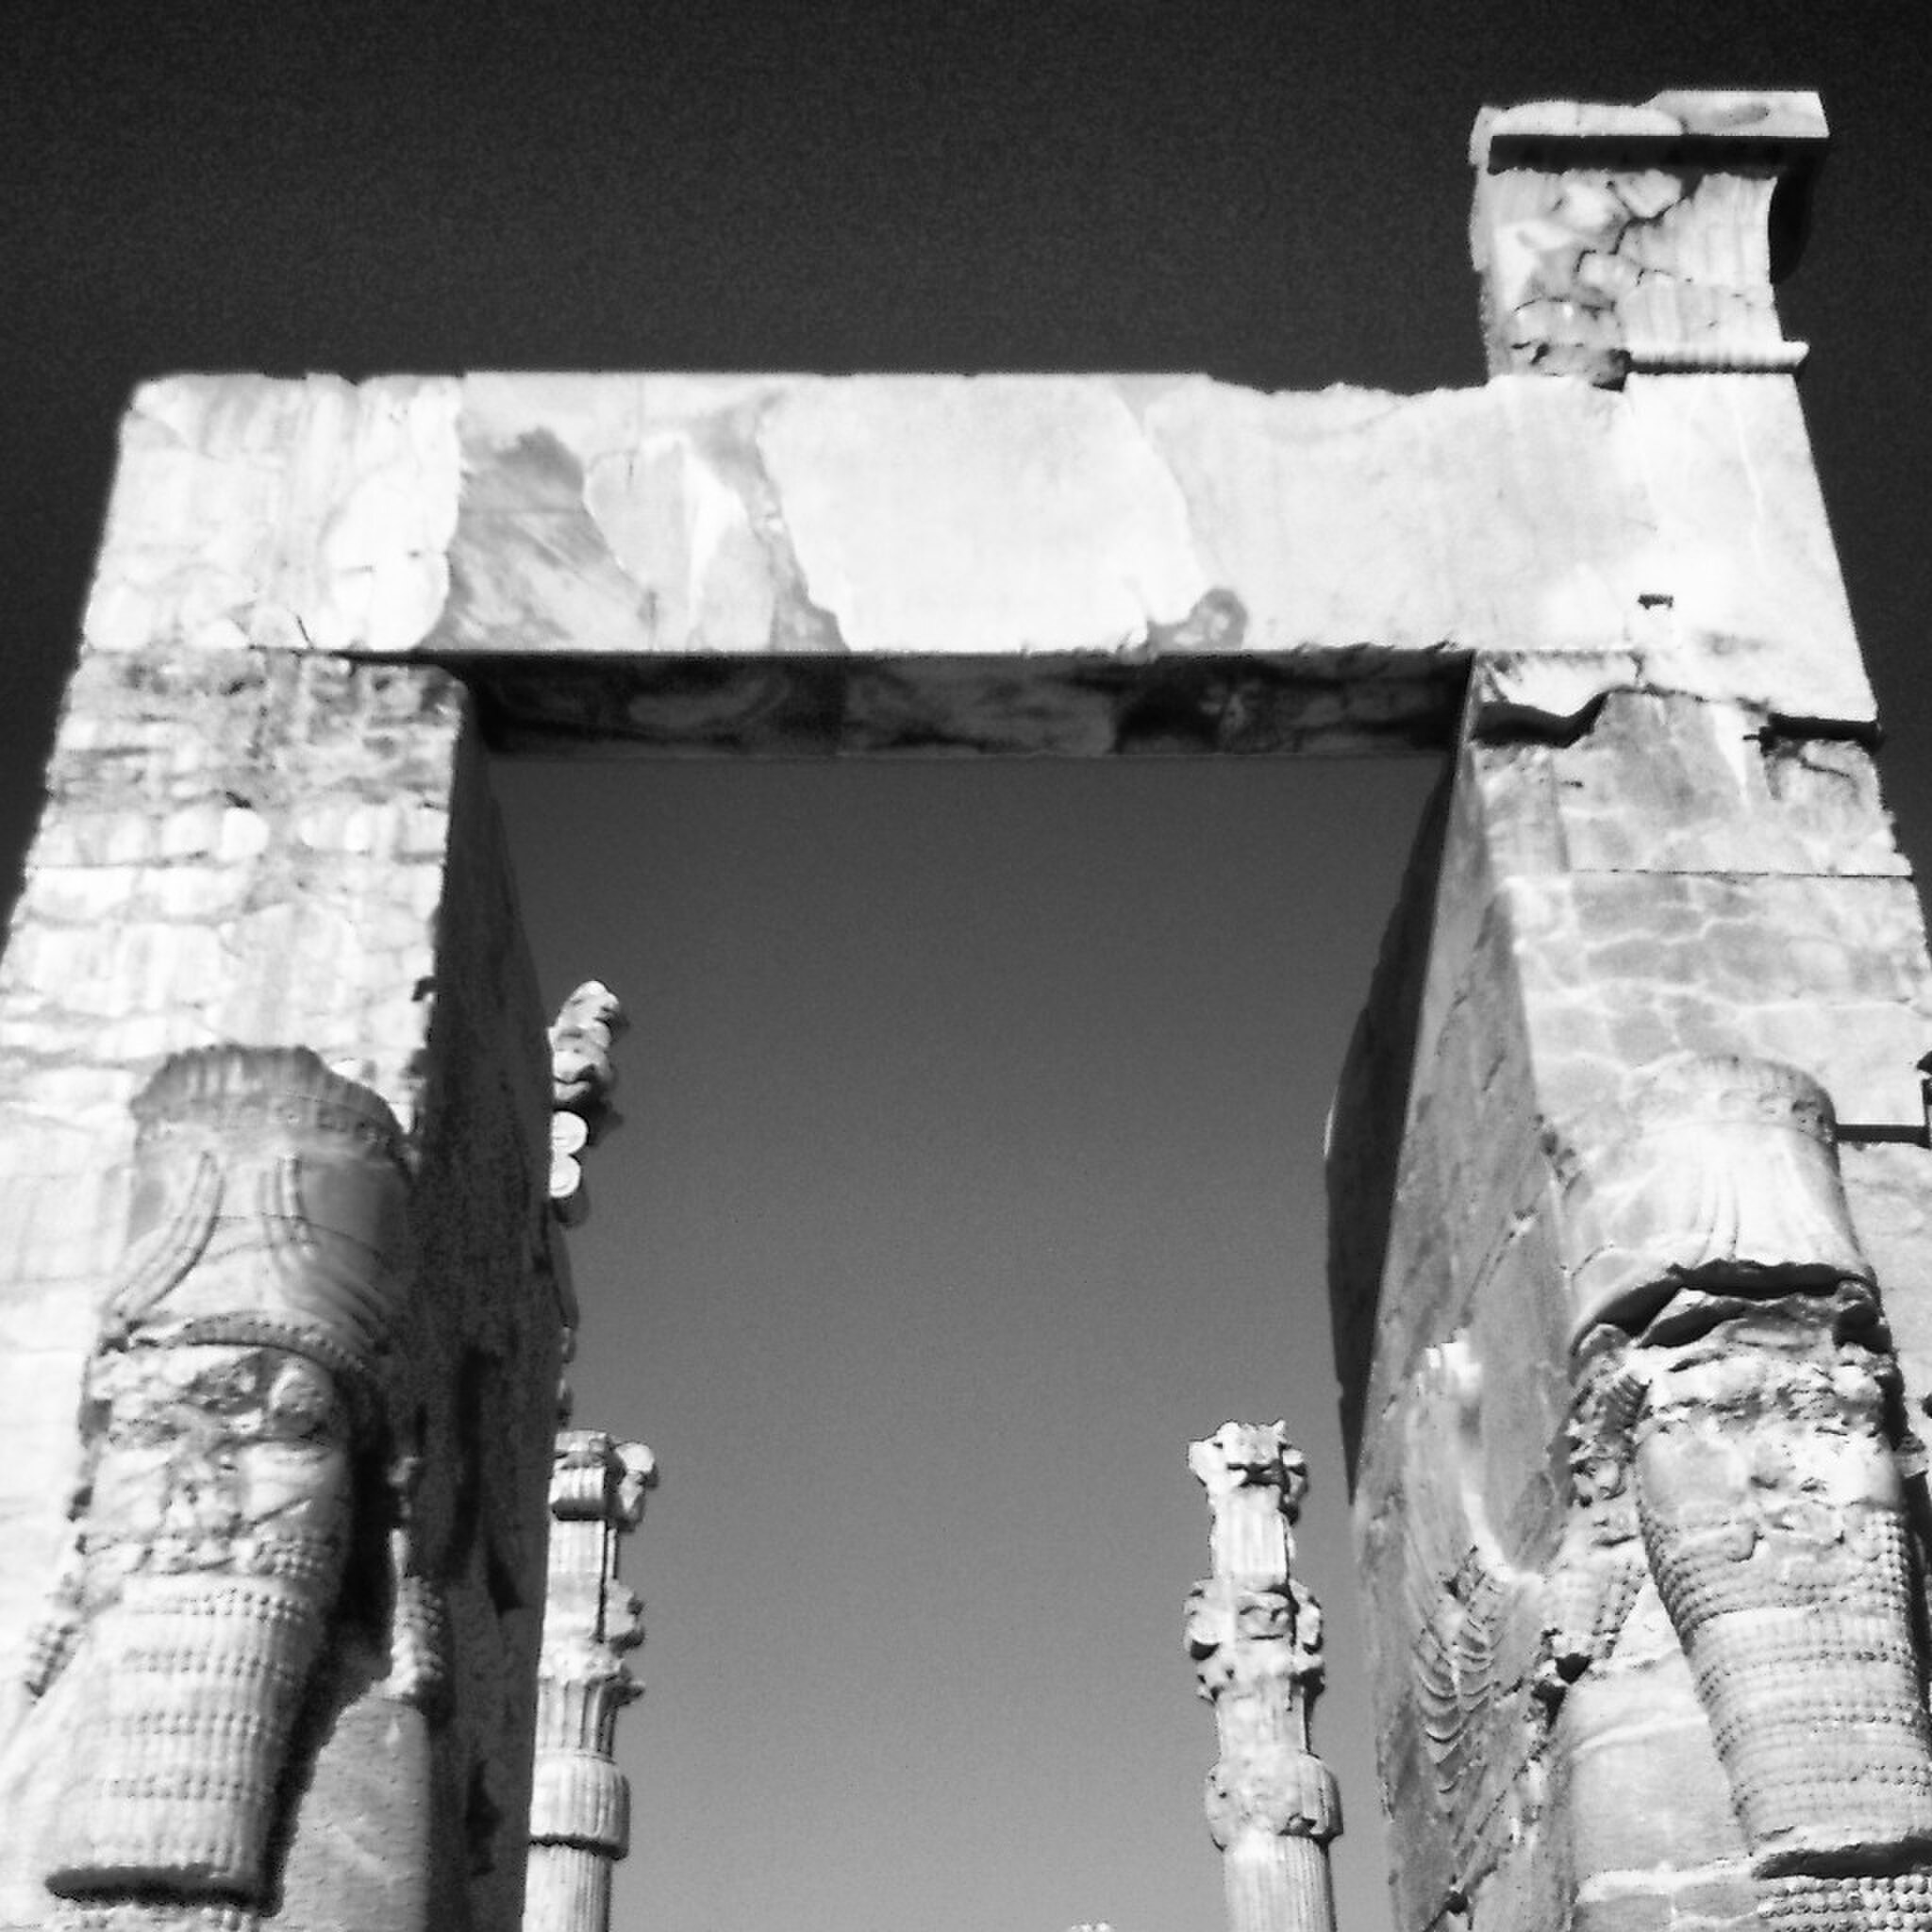
Title: تخت جمشید08
Date: 2015-09-22
Categories: Media lacking a description, Self-published work, Images from Wiki Loves Monuments 2016, Uploaded via Campaign:wlm-ir, Images from Wiki Loves Monuments 2016 in Iran, 2015 in Persepolis, Iran photographs taken on 2015-09-22, Images from Wiki Loves Monuments missing SDC depicts, Images from Wiki Loves Monuments missing SDC location of creation, Details of Gate of All Nations